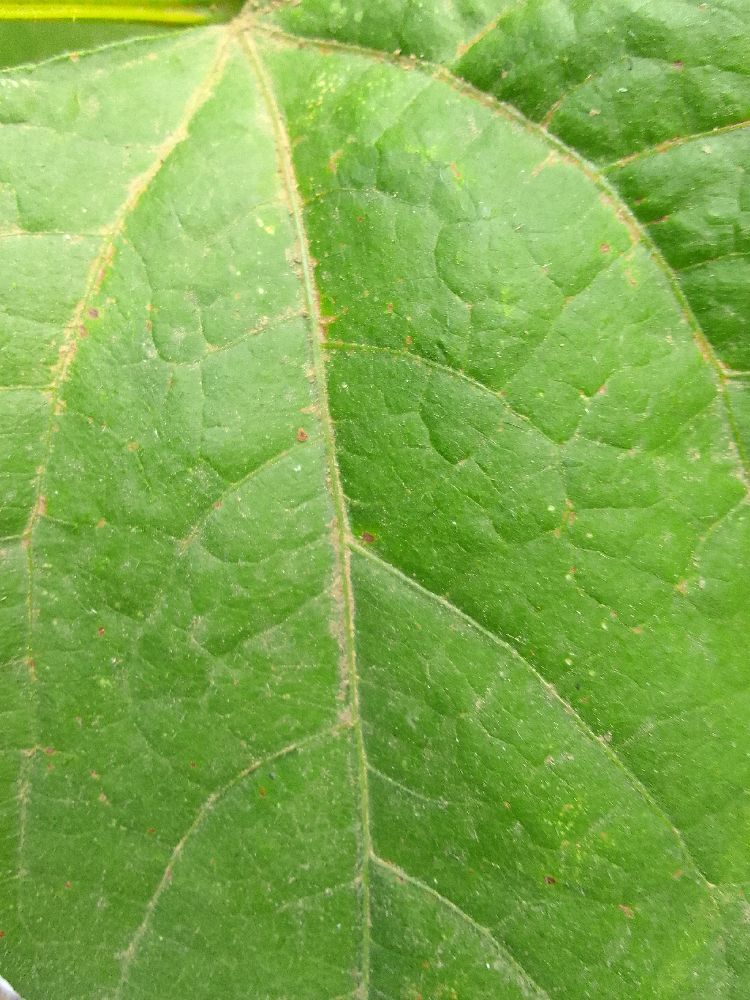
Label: healthy